Glaucous macaw

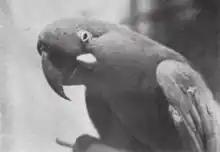
Specimen photographed in the Buenos Aires Zoo, 1936.

This bird was native to north Argentina, south Paraguay, the chaco and llano region of Bolivia near the city of Santa Cruz de la Sierra, northeast Uruguay, and Brazil. It became rare during the 19th century due to trapping and loss of habitat, and only two possible reports of wild birds were received in the 20th century. Expeditions by ornithologists to southwestern Paraguay during the 1990s failed to turn up any evidence of the species. Furthermore, only the oldest residents of the region had knowledge of the macaw, with the species last recorded in the 1870s. The bird's disappearance probably is linked to trapping of live adults for the wild bird trade and the wholesale felling of the yatay palm, "Butia yatay", the nuts of which appear to have constituted its main food. Although suitable habitat remains in El Palmar National Park, in the Argentine province of Entre Ríos, as well as southern Brazil, no rumours of the bird's continued existence in the past several decades have proven credible. A search conducted by Joe Cuddy and Tony Pittman in 1992 concluded that the birds were extinct in their former range. Rumours persisted that blue macaws were seen in Argentina and Bolivia with a dealer in Rosario, Argentina, offering live specimens. The late George Smith gave many talks rich in conservation information on macaws, including this species, which he stated was not extinct in the wild, but existed in remote areas of Bolivia where he had encountered trappers who could identify this species. Moreover, he stated that stands of pure palm existed "as far as the eye could see" when he flew over the area which is yet to be investigated.